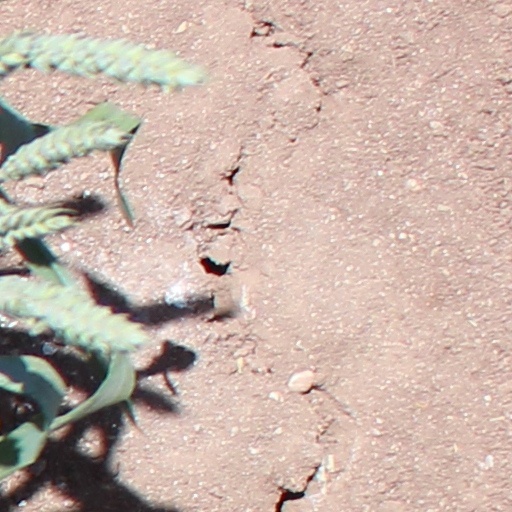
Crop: wheat